Red State (2011 film)

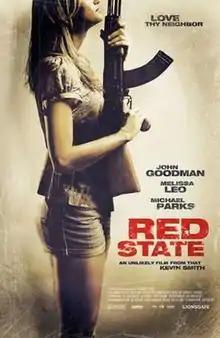
Theatrical release poster

Red State is a 2011 American independent horror thriller film written and directed by Kevin Smith and starring Michael Parks, John Goodman, Michael Angarano, Melissa Leo, and Stephen Root.